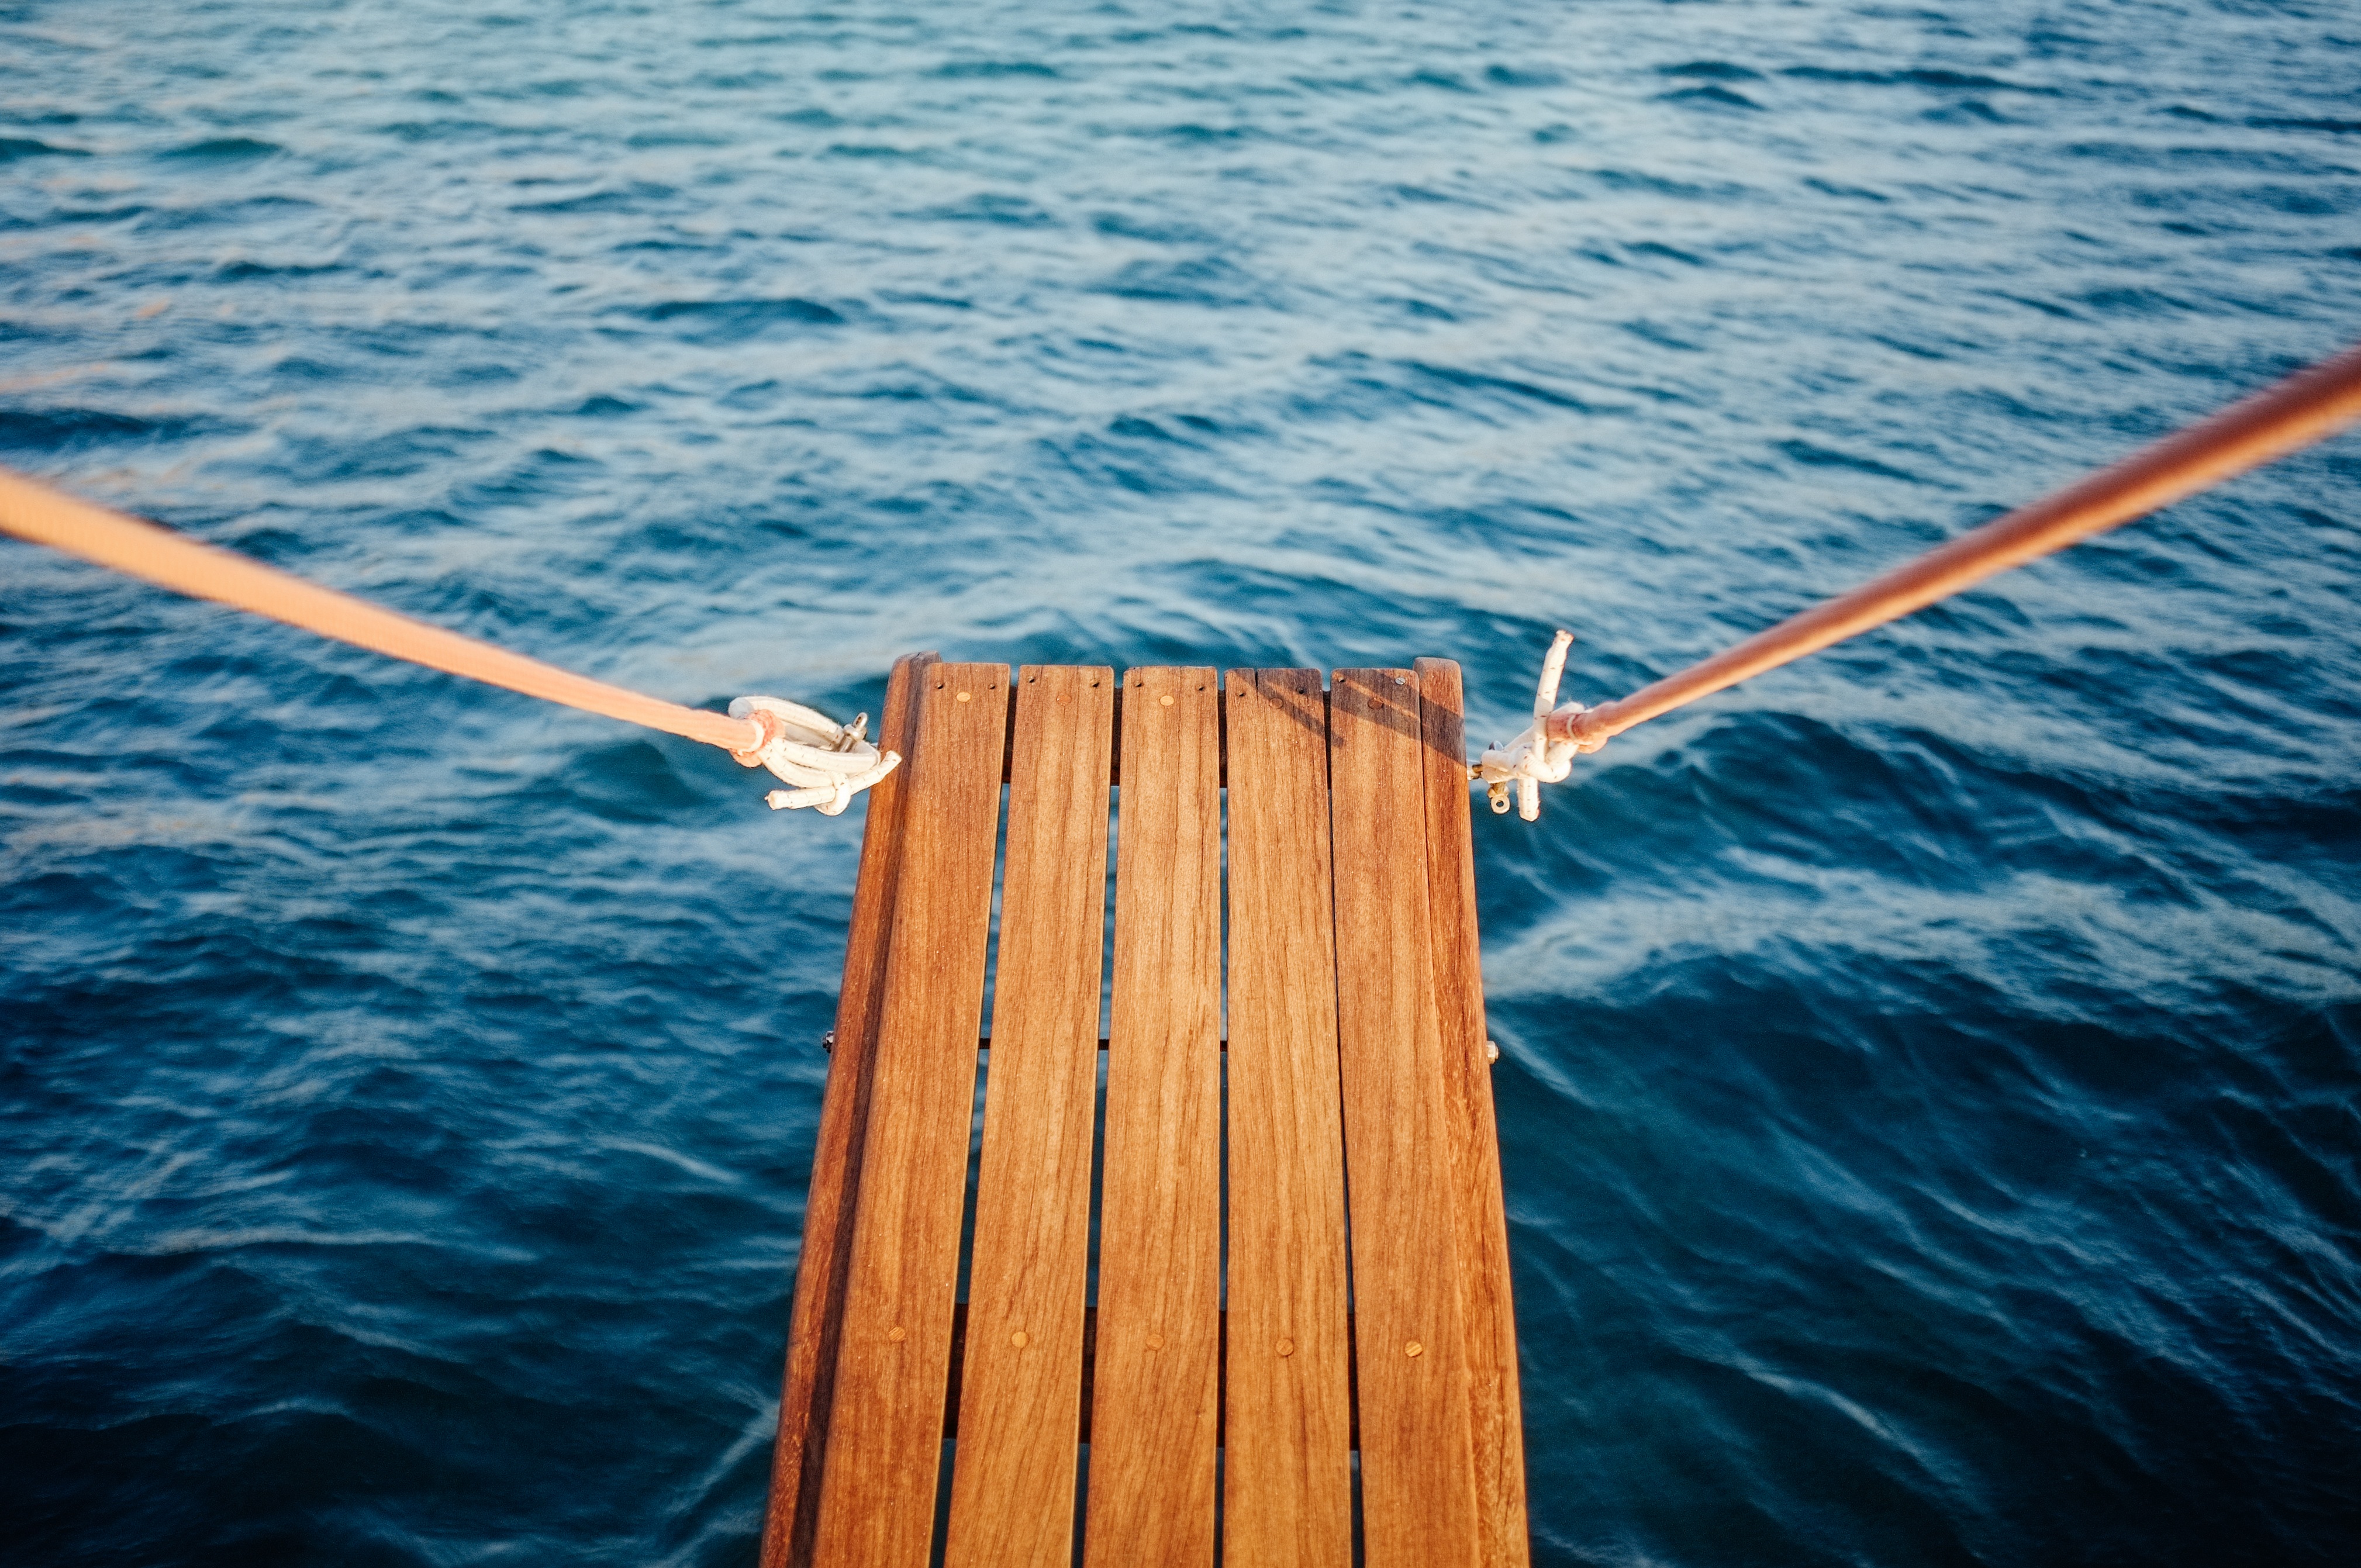
sea, water, ocean, board, boat, plank, lake, ship, summer, oar, jumping, construction, spring, paddle, vehicle, splash, mast, fresh, leisure, sailboat, swimming, cool, boating, sail, wooden, watercraft, panel, watercraft rowing, boats and boating equipment and supplies